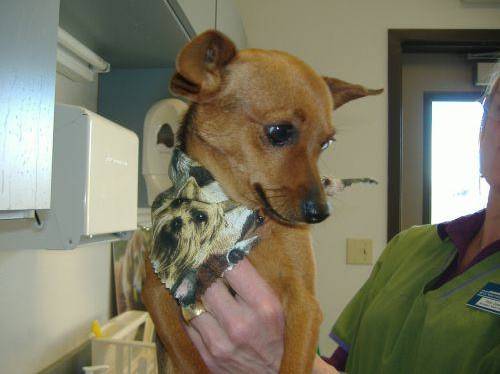
Label: dog